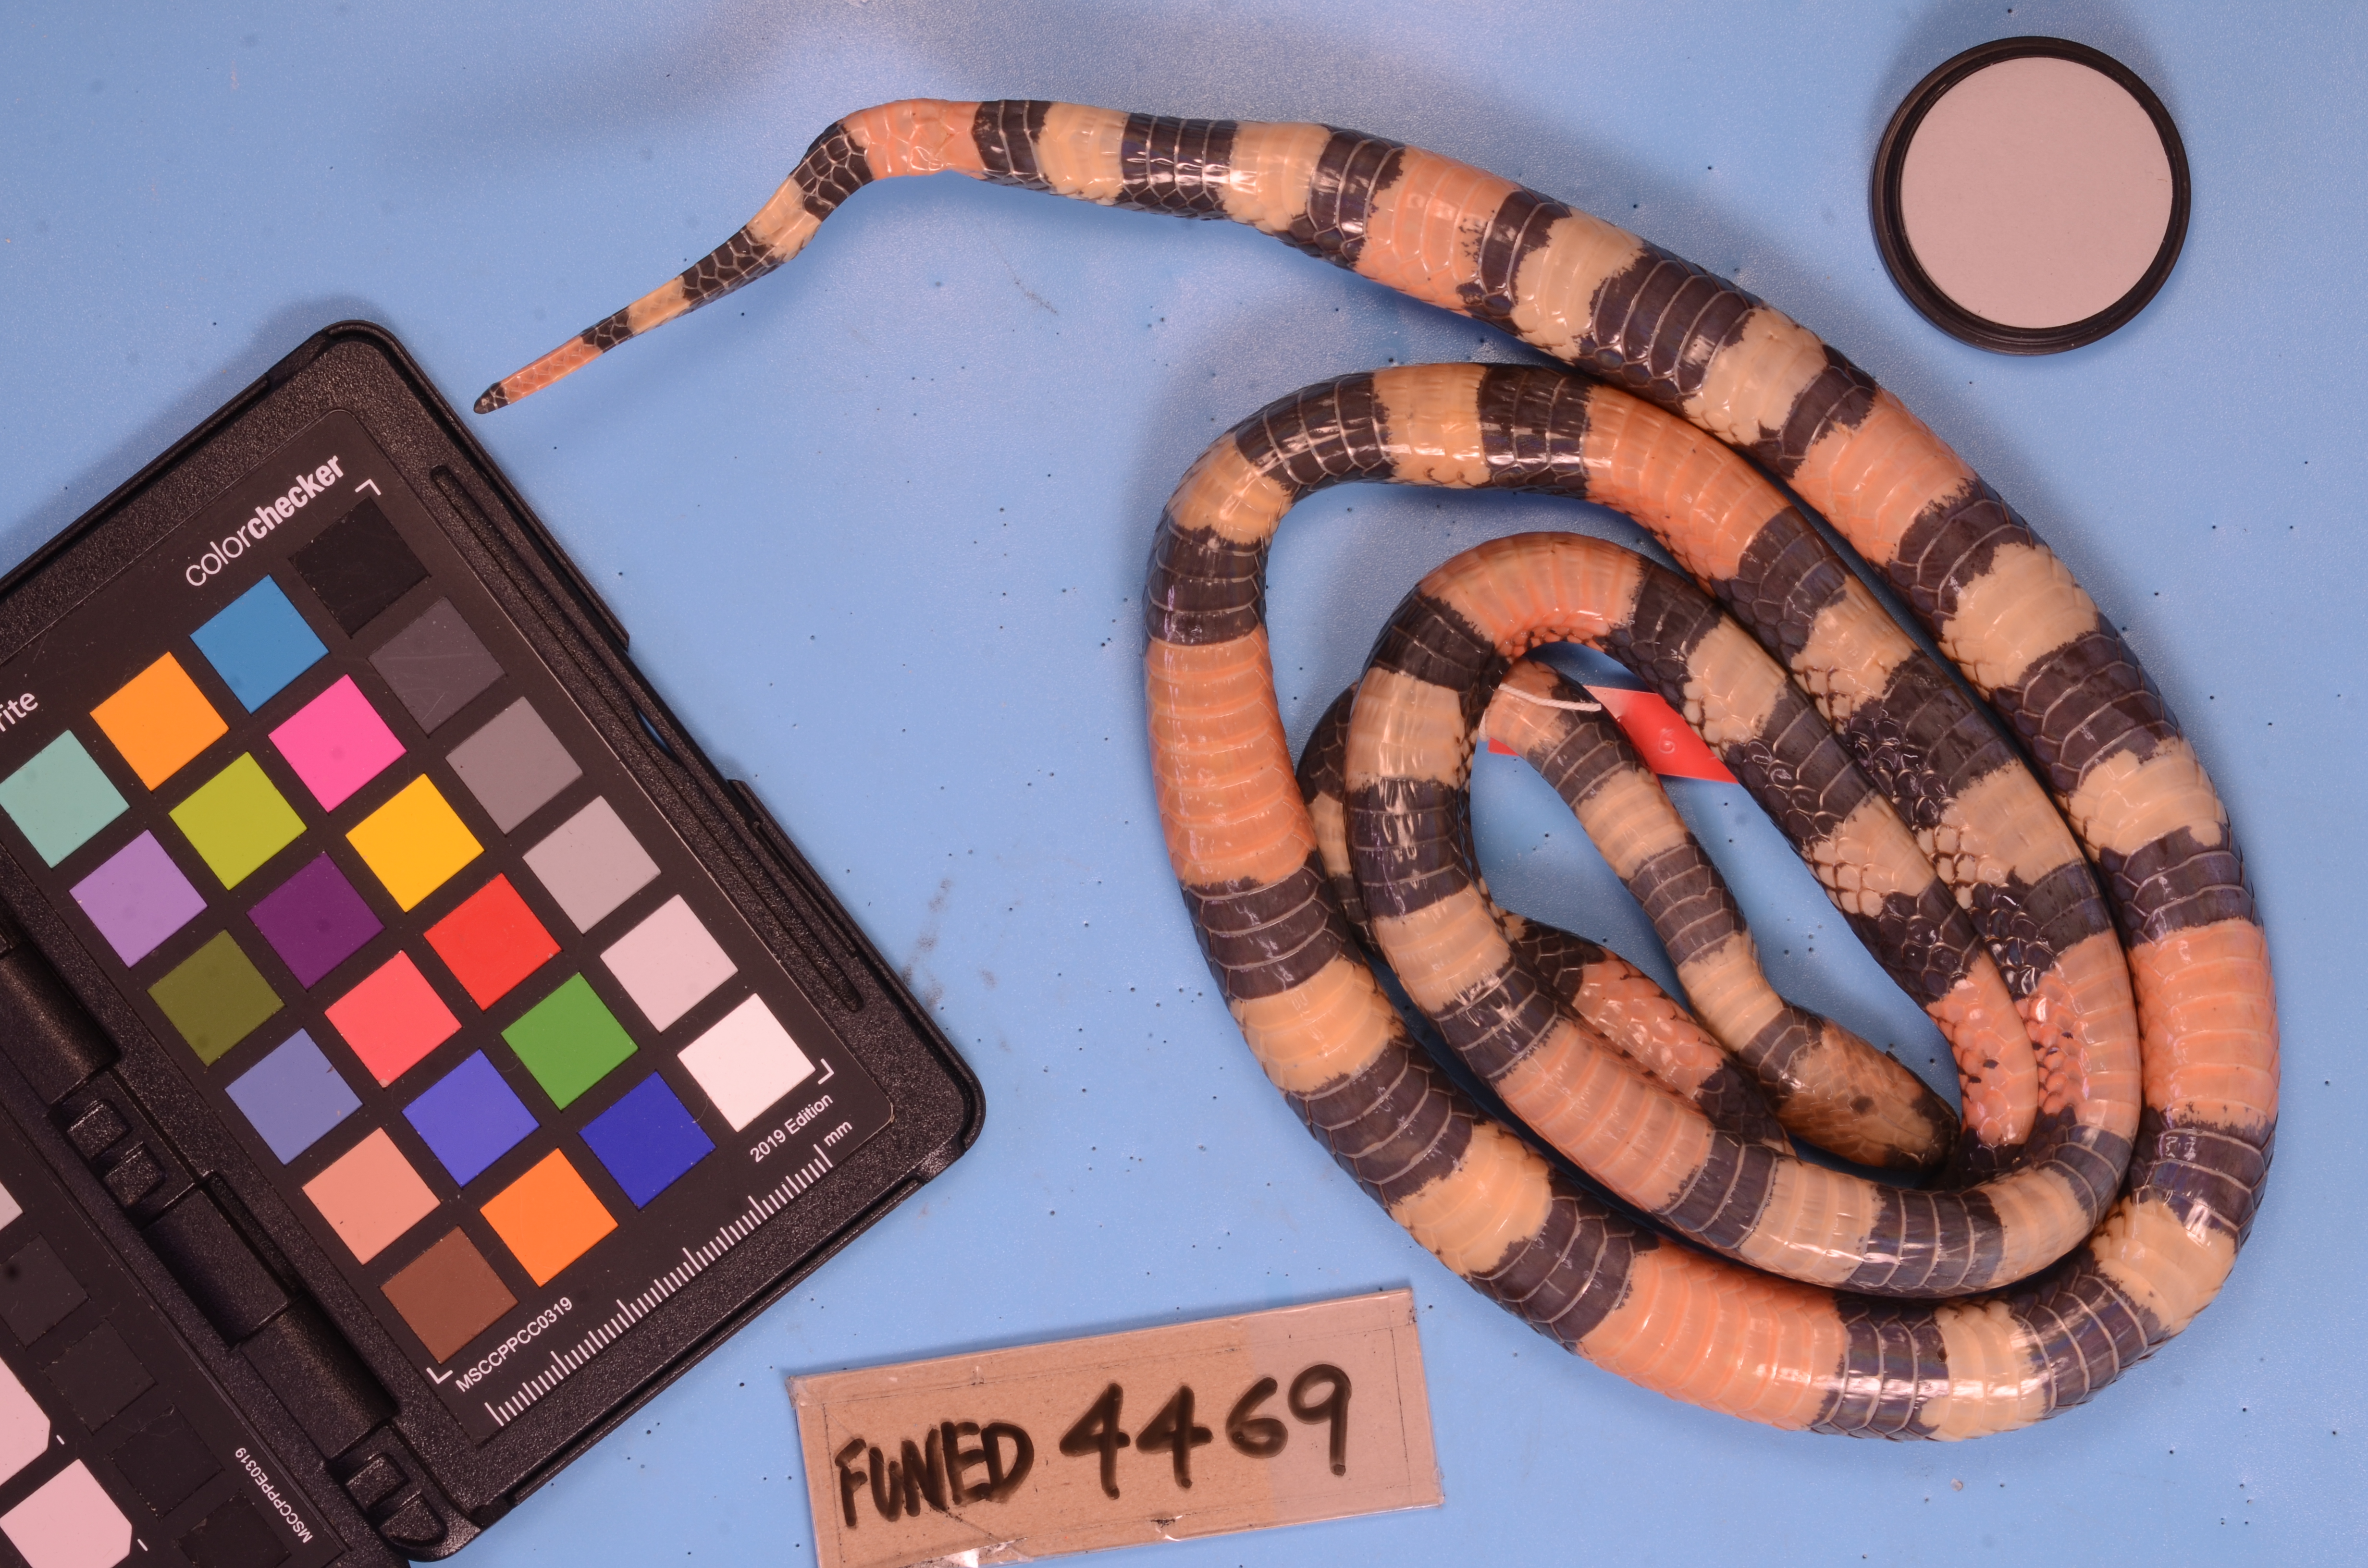
Species: Micrurus carvalhoi
View: ventral
Mimicry status: model